Guje Sevón

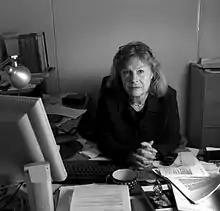

Guje Agneta Sevón (born 20 September 1943) is a Swedish and Finnish academic in psychology, and management and organization. She is currently focusing her research on individuals and organizations in a world of travelling management ideas and mutable resources.